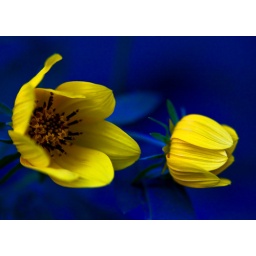
swimming in the deep blue sea